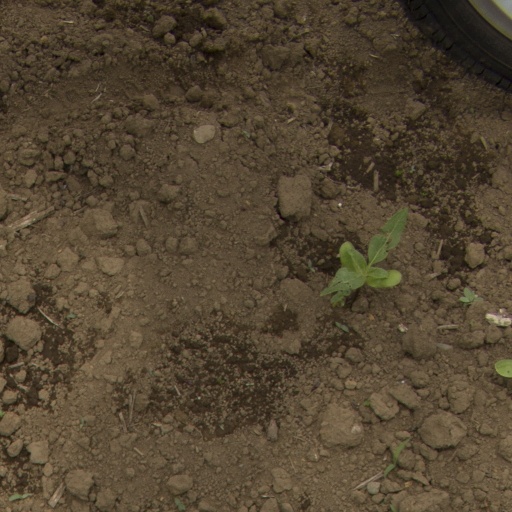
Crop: Jerusalem artichoke